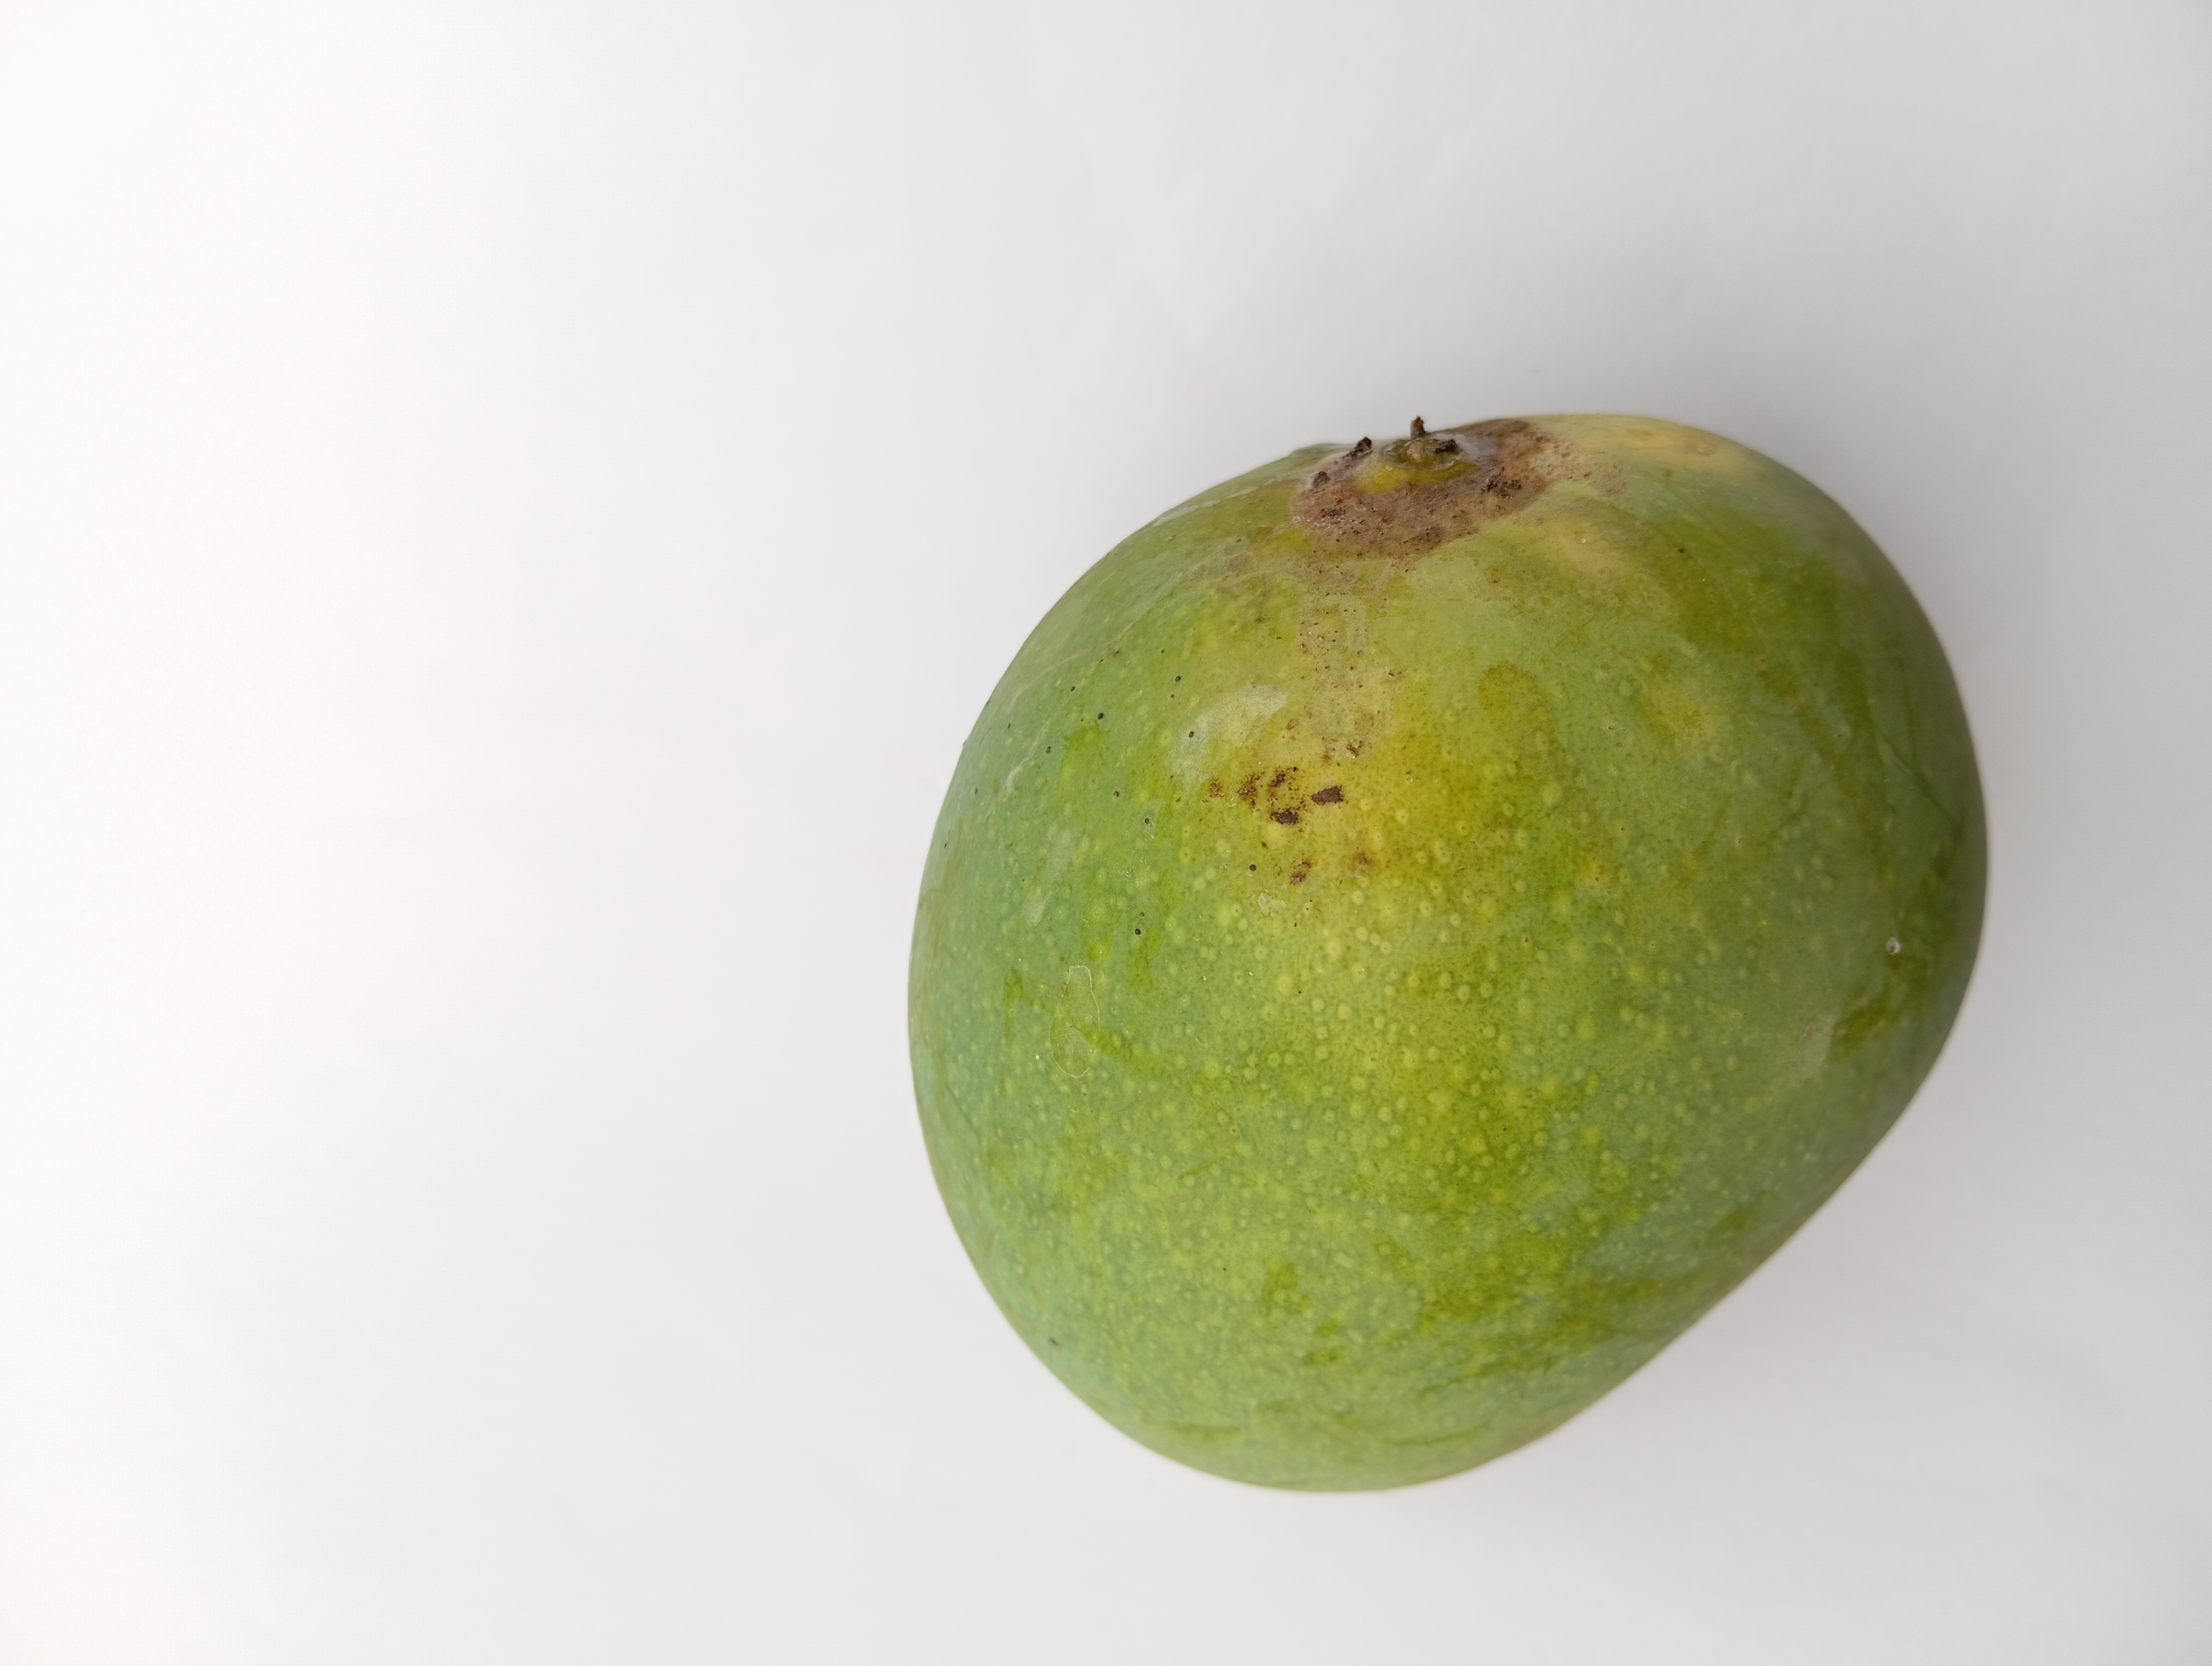
Mango variety: Himsagar